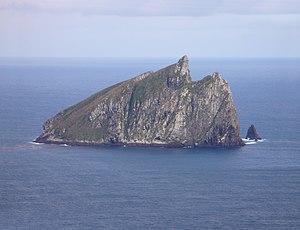
Dent Island est un îlot sub-antarctique néo-zélandais inhabité de 26 hectares des îles Campbell. Il s'agit d'un Stack situé à trois kilomètres de l'île Campbell.
Les îles Campbell sont un archipel sub-antarctique néo-zélandais.